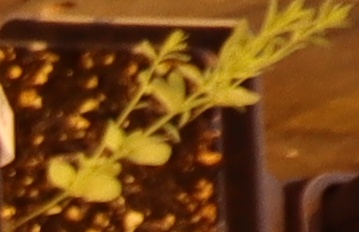
Label: Flax